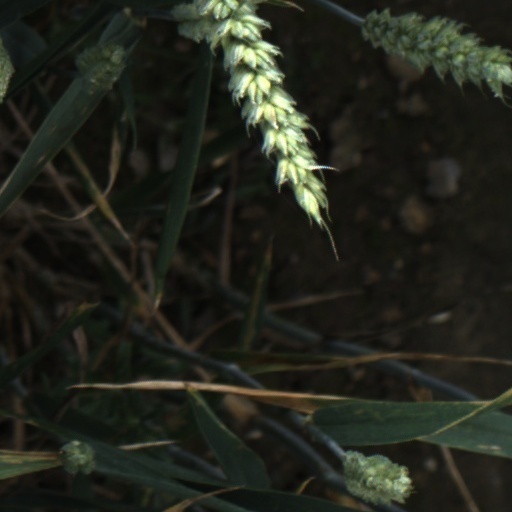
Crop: wheat